Malmesbury Town Hall

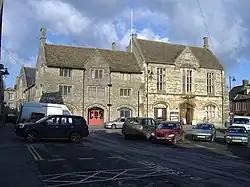
Malmesbury Town Hall, with the original building on the right and the extension on the left

Malmesbury Town Hall is a municipal building in Cross Hayes in Malmesbury, Wiltshire, England. The structure, which is the meeting place of Malmesbury Town Council and the home of the Athelstan Museum, is a Grade II listed building.